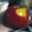
Label: apple